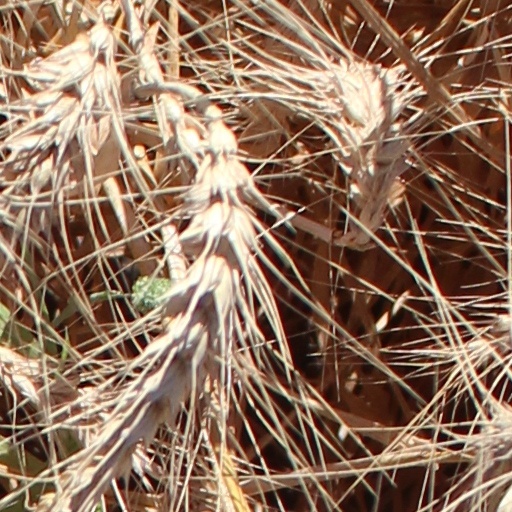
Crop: wheat